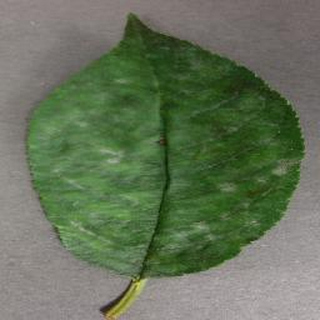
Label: cherry_powdery_mildew